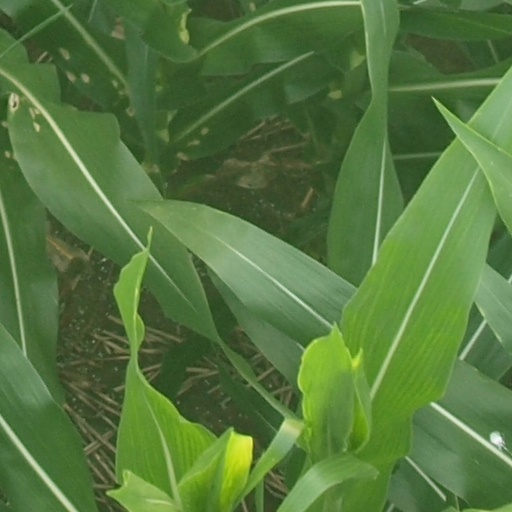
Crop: maize; corn